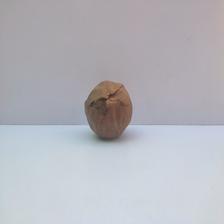
Size: Spoiled